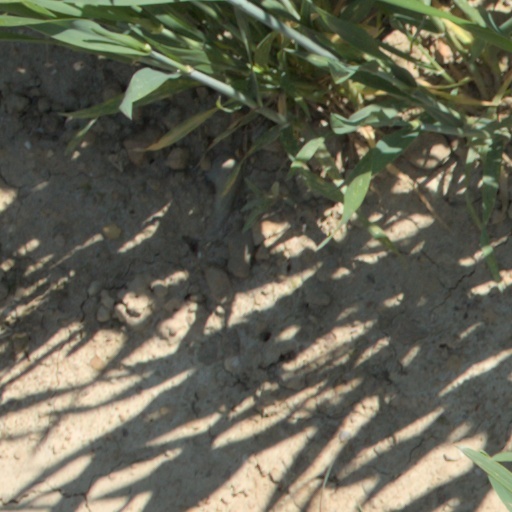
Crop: wheat